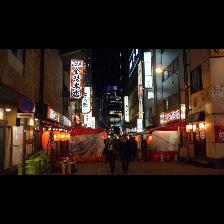
Label: Human